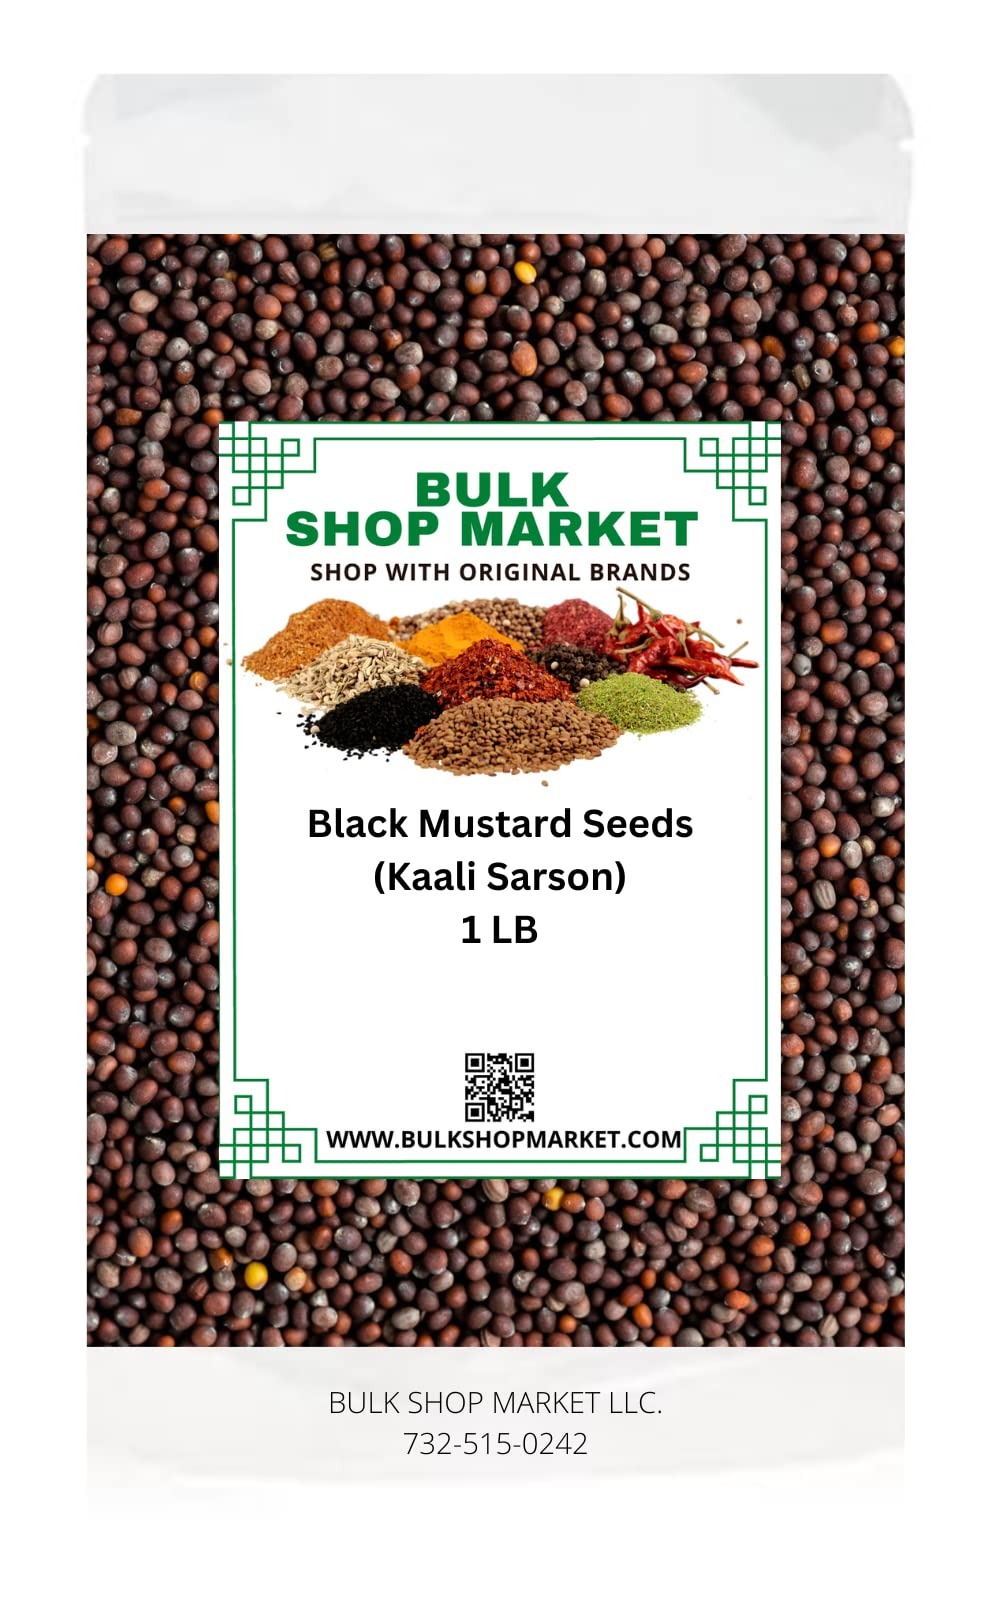
Item Name: Black Mustard Seed 1lb Spice By BulkShopMarket
Product Description: Black Mustard Seed 1 lb
Value: 16.0
Unit: Ounce

Price: 10.15